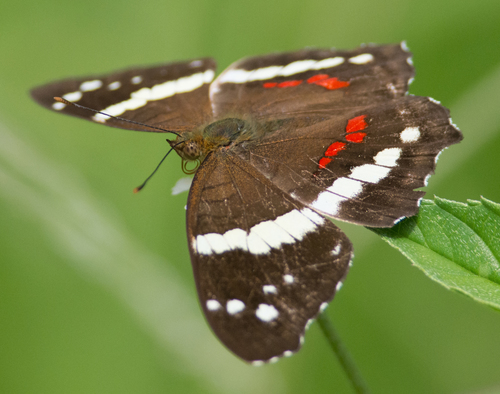
Scientific name: Anartia fatima
Common name: Banded peacock
Family: Nymphalidae
Order: Lepidoptera
Pollinator type: Primary pollinator
Habitat: Open areas and gardens
Geographic range: South America
Conservation status: Least Concern